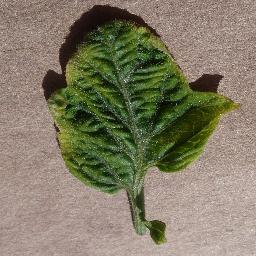
Label: Tomato___Tomato_Yellow_Leaf_Curl_Virus